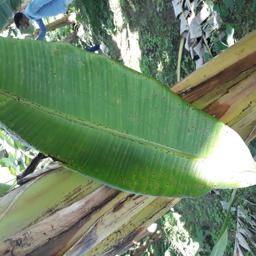
Label: BLACK SIGATOKA